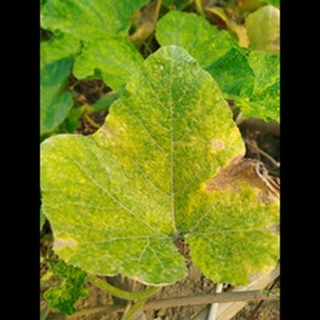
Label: pumpkin_mosaic_disease